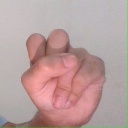
अक्षर: स